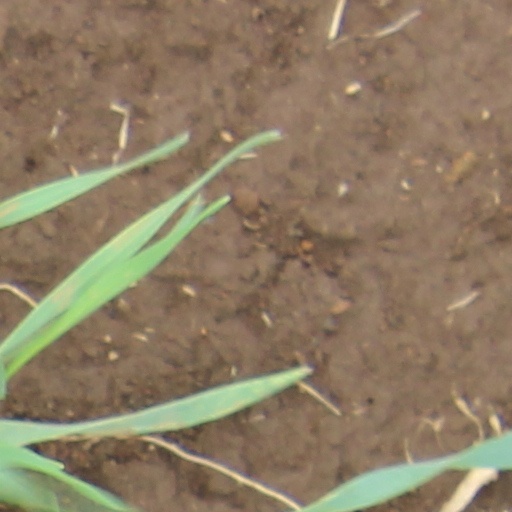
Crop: wheat